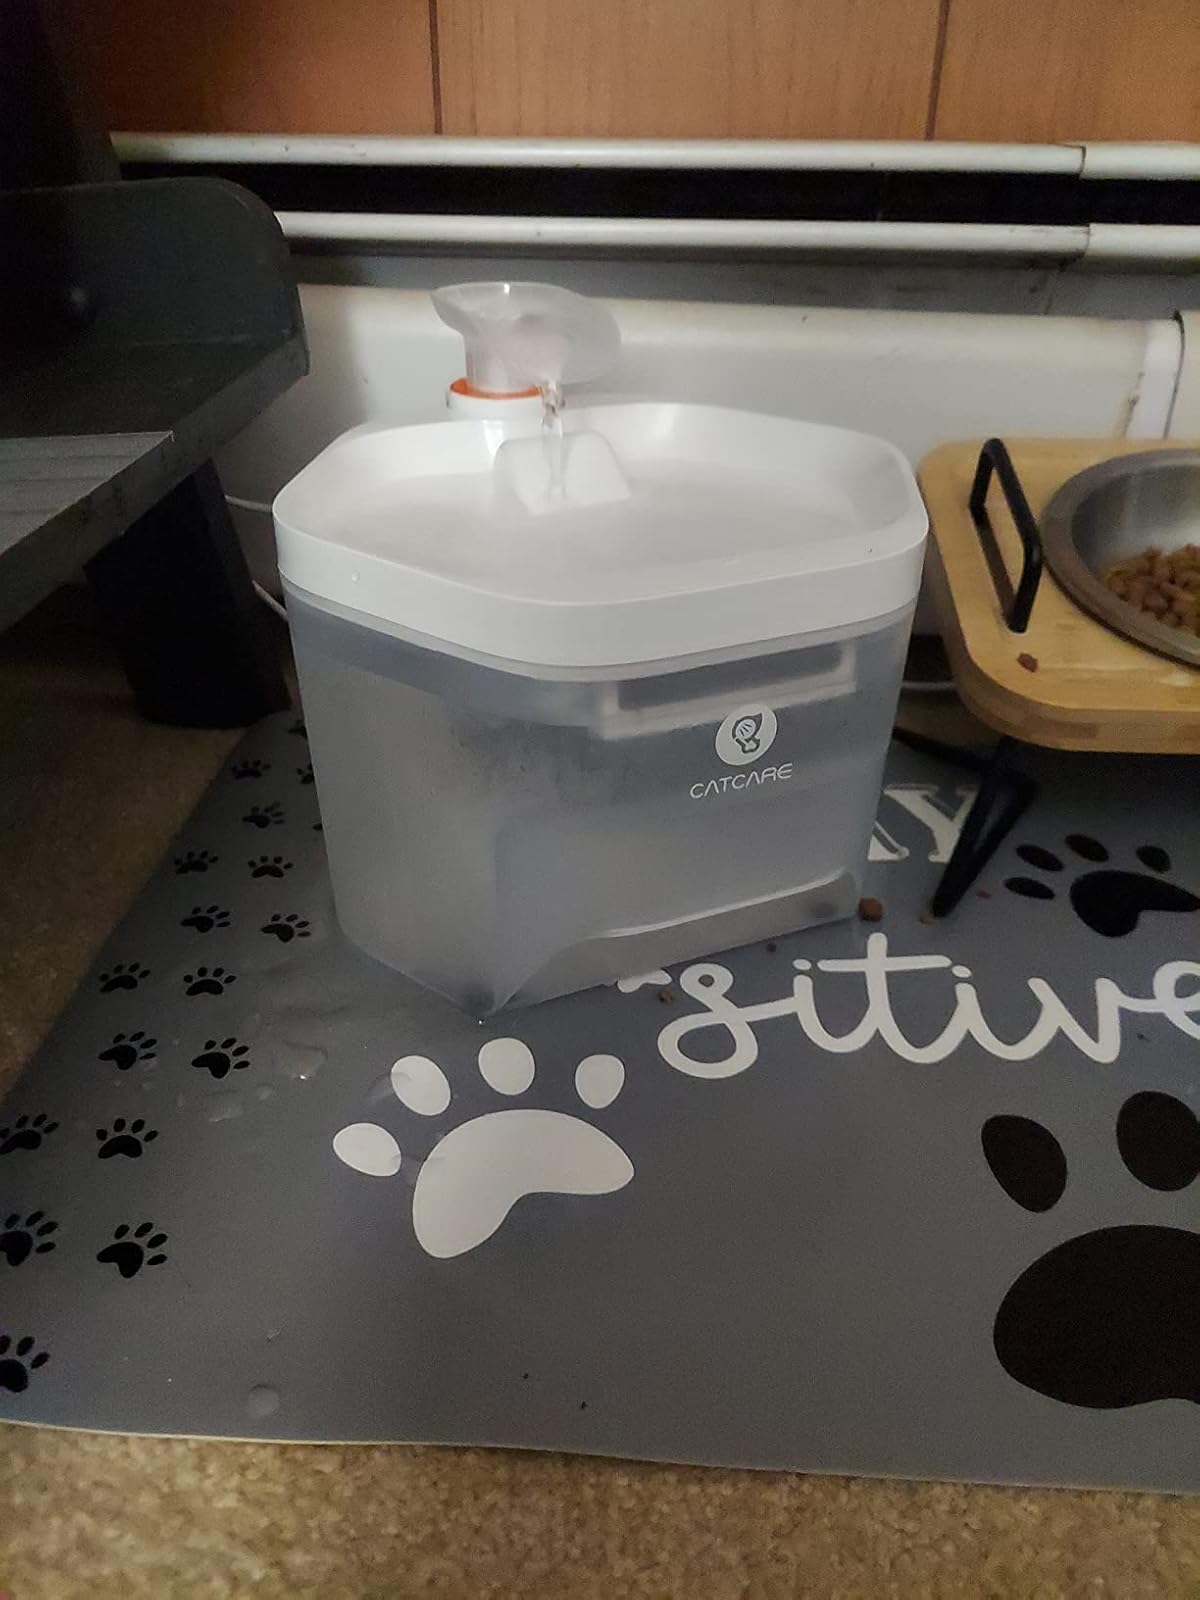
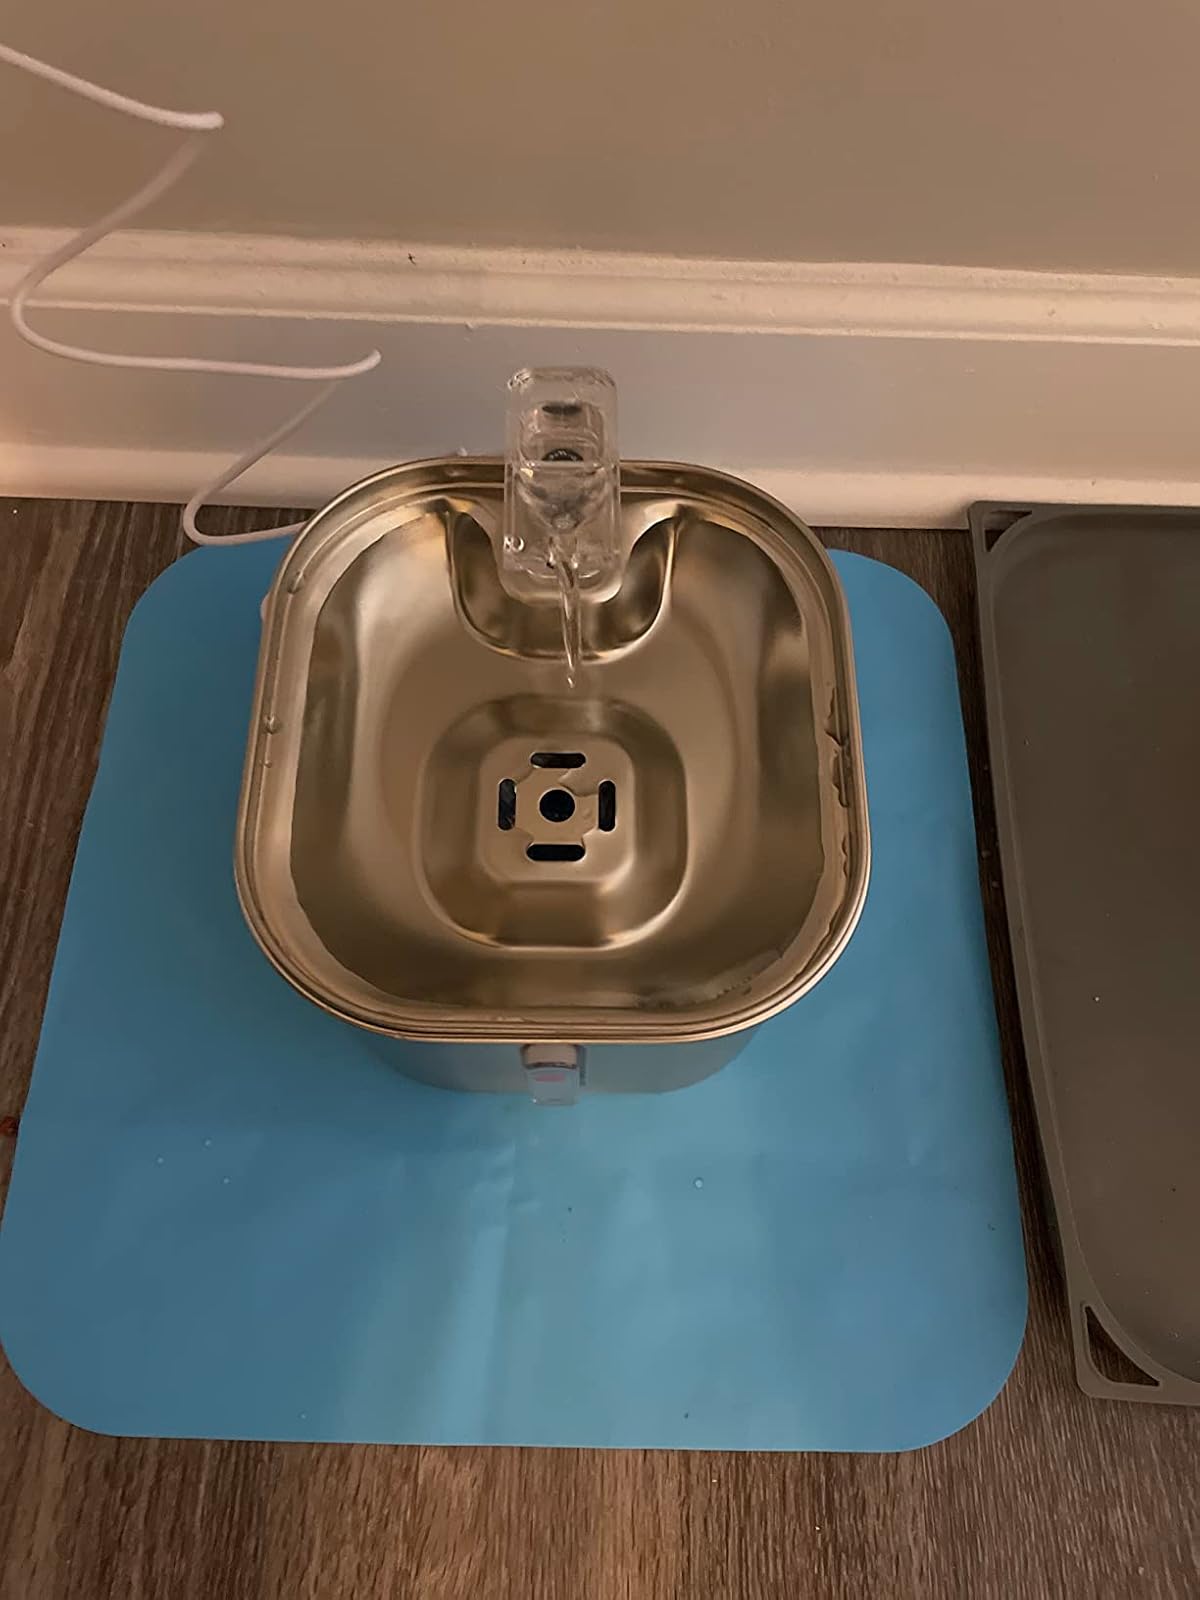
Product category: items_bowl
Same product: no